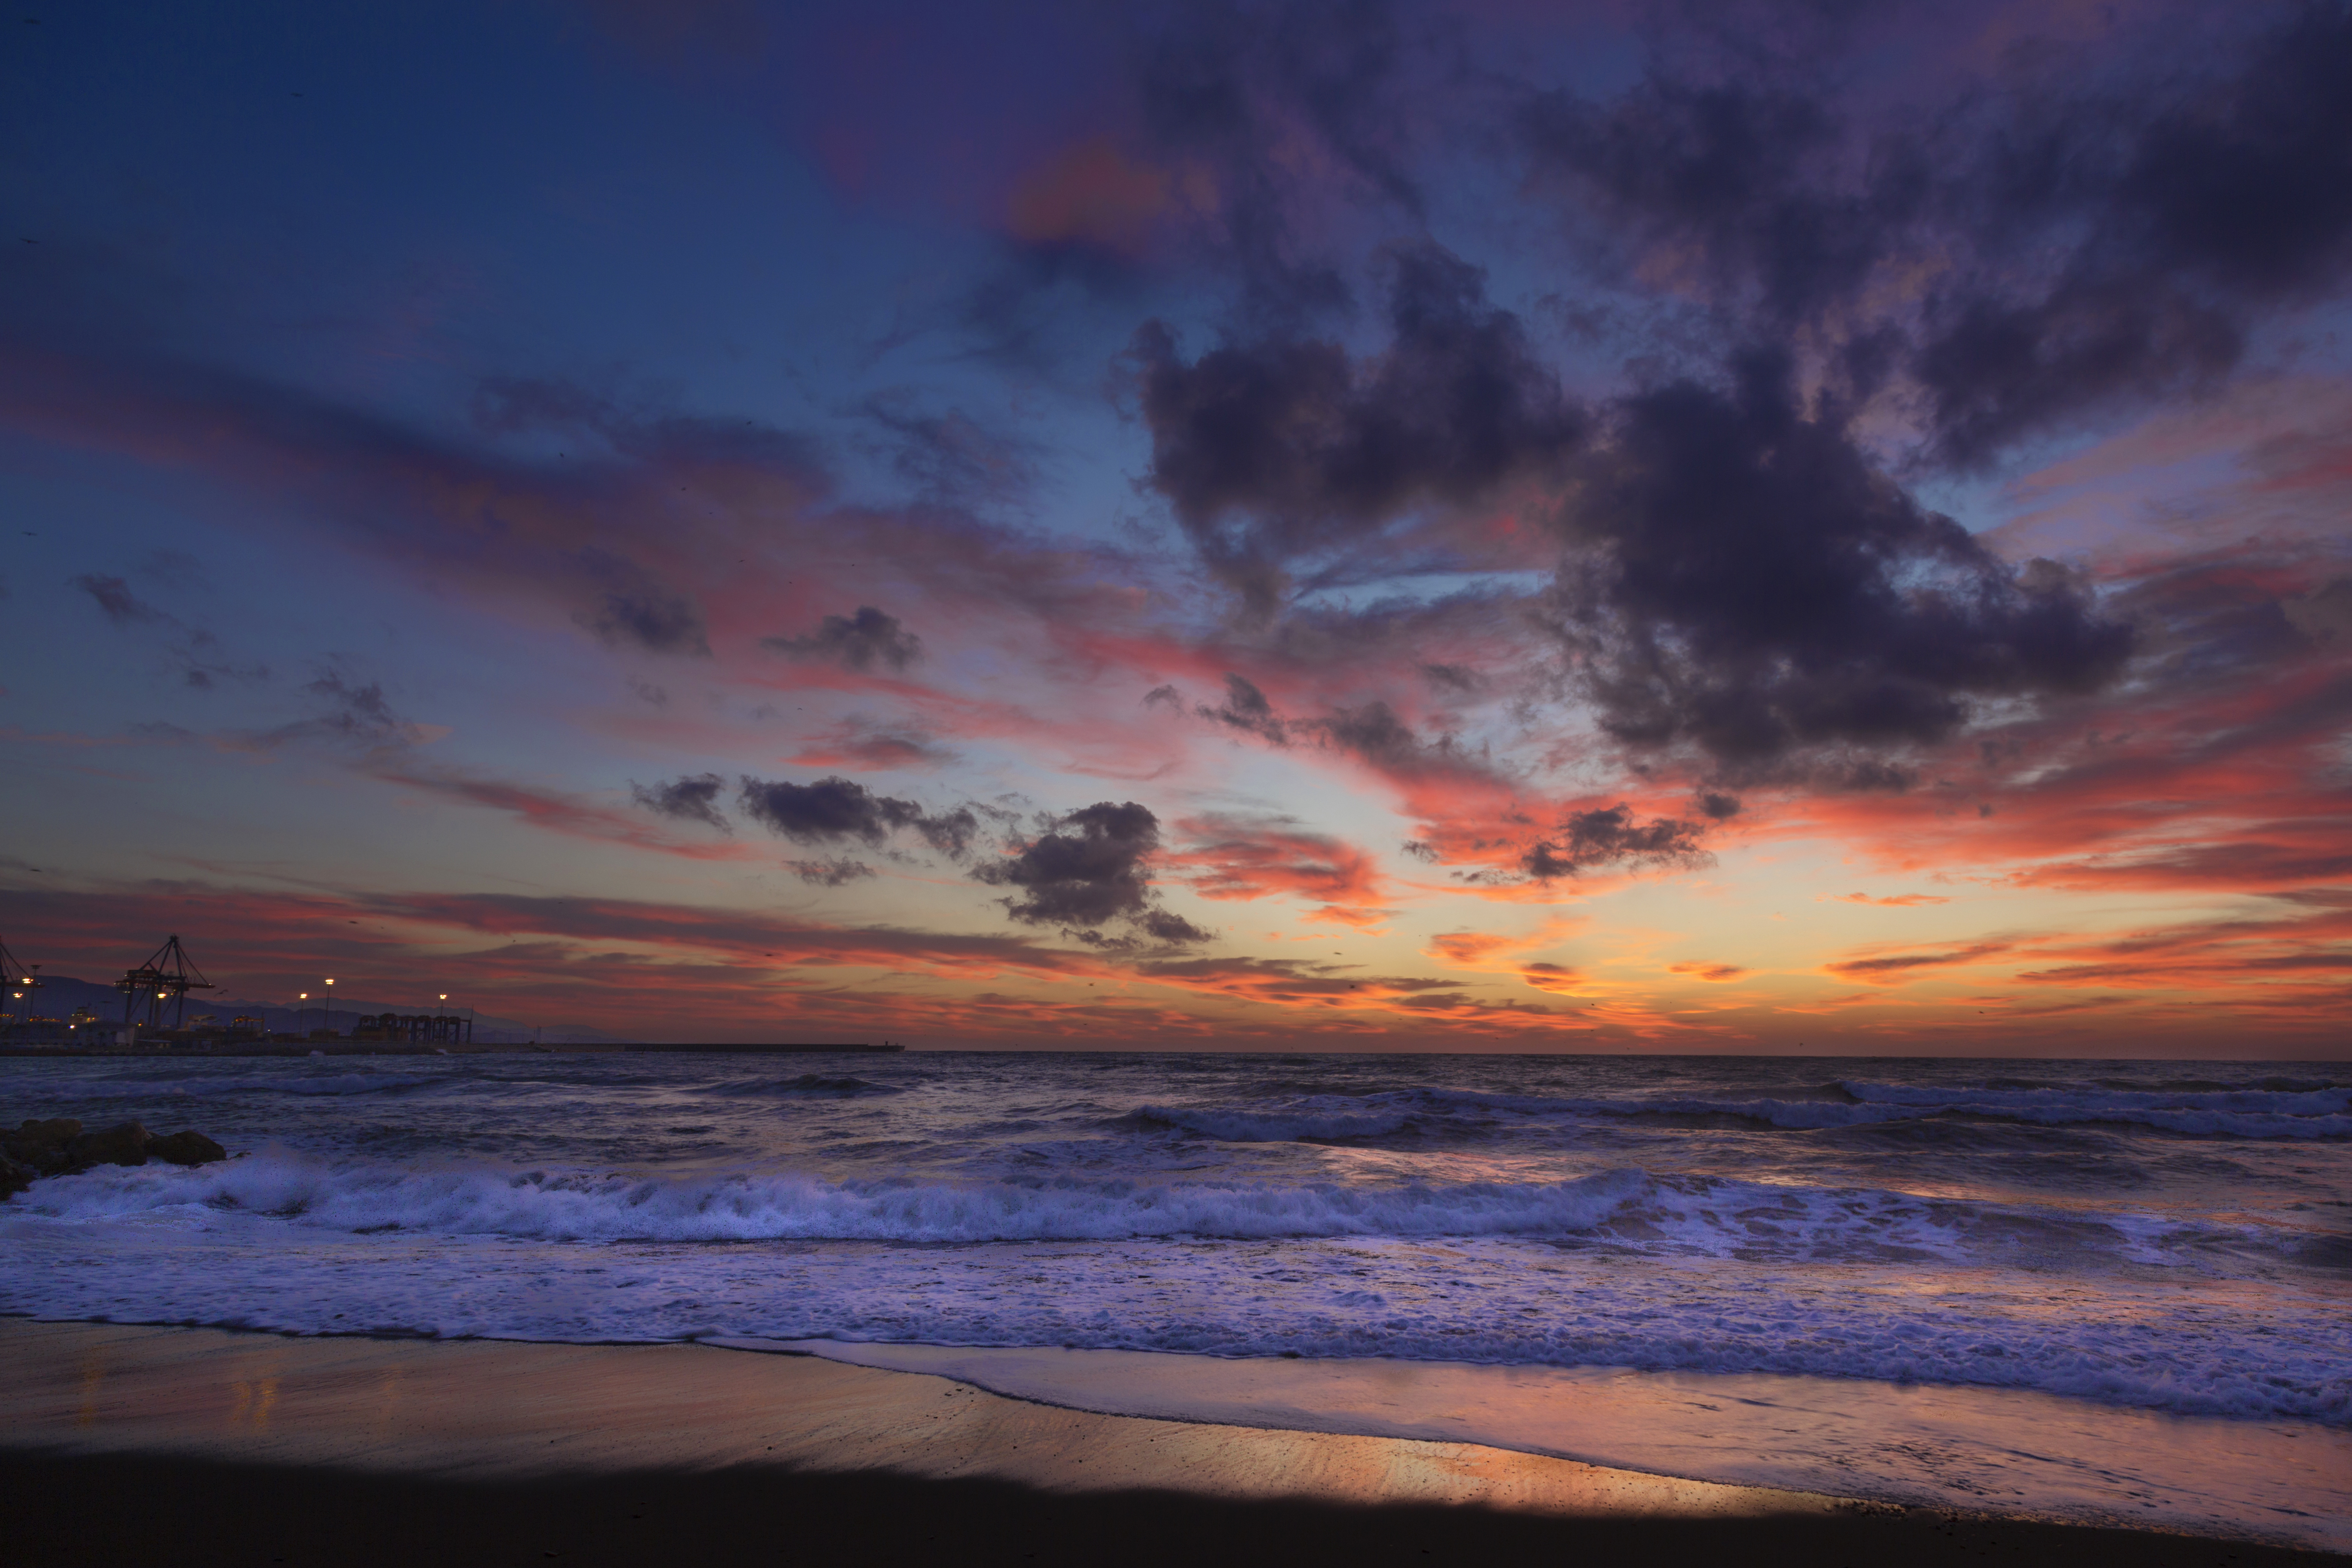
beach, sea, coast, water, sand, ocean, horizon, cloud, sky, sunrise, sunset, morning, shore, wave, dawn, atmosphere, dusk, evening, scenic, seascape, seashore, waves, afterglow, wind wave, red sky at morning